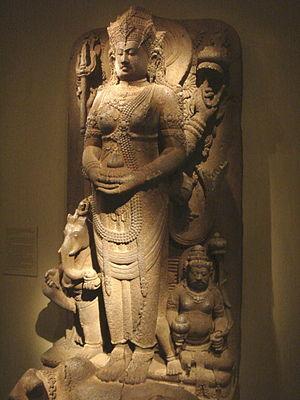
Parvati est une déesse hindoue. Son nom signifie « femme de la montagne ». Elle est la réincarnation de Sati. Sœur de Vishnou et épouse de Shiva, elle est considérée comme « principe féminin suprême » par les shaktas et dans certains cultes tantriques. En tant que shakti de Shiva, elle est à la fois puissance de procréation et de destruction.